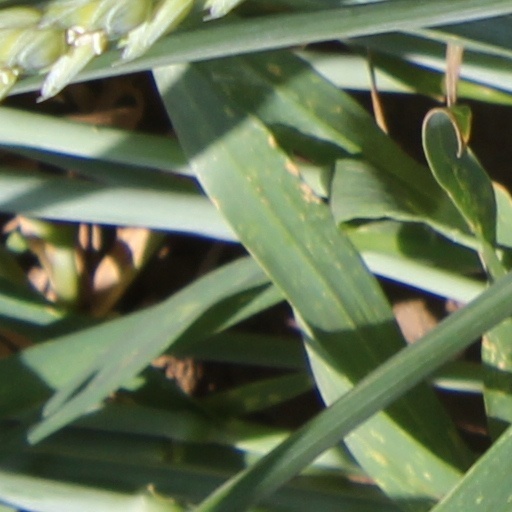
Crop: wheat